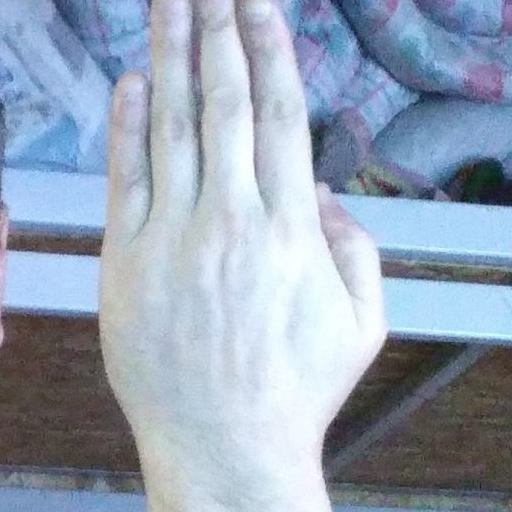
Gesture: stop_inverted